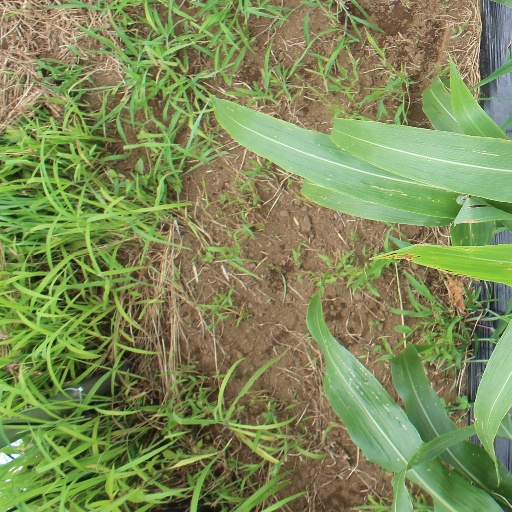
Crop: sorghum